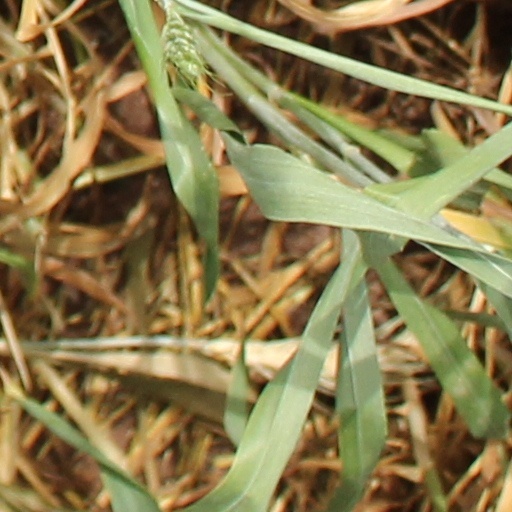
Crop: wheat